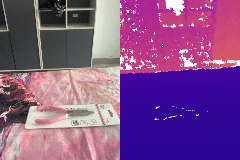
Label: pliers